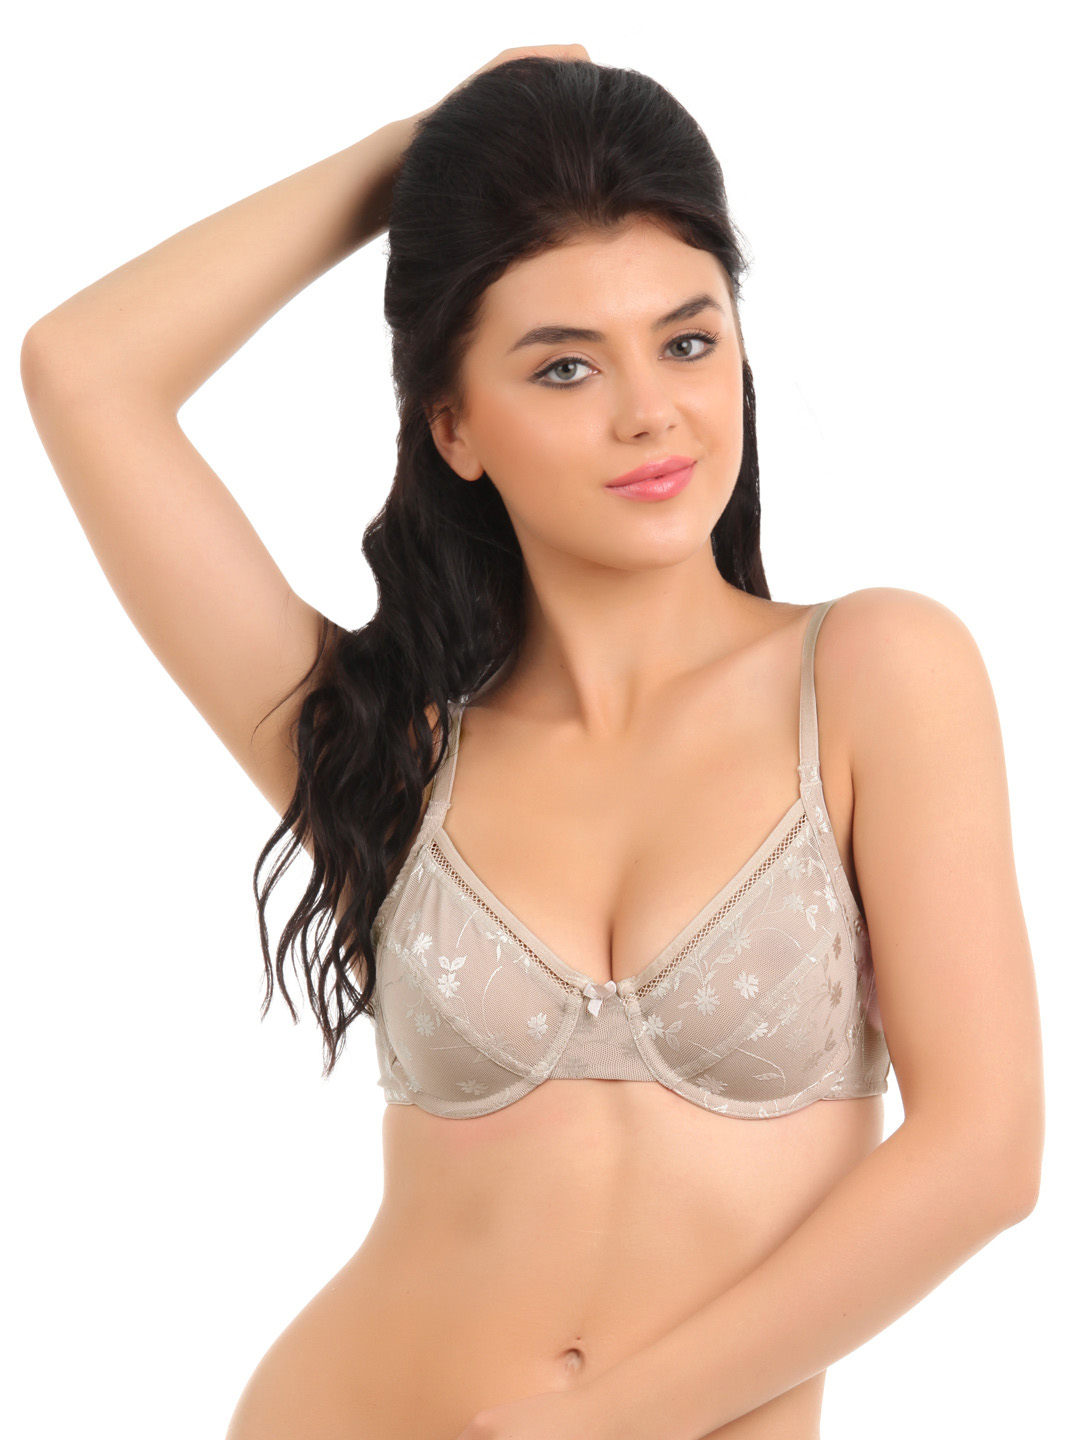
Biara Women Nude Bra
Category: Apparel / Innerwear / Bra
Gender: Women
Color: Nude
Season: Summer 2017
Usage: Casual